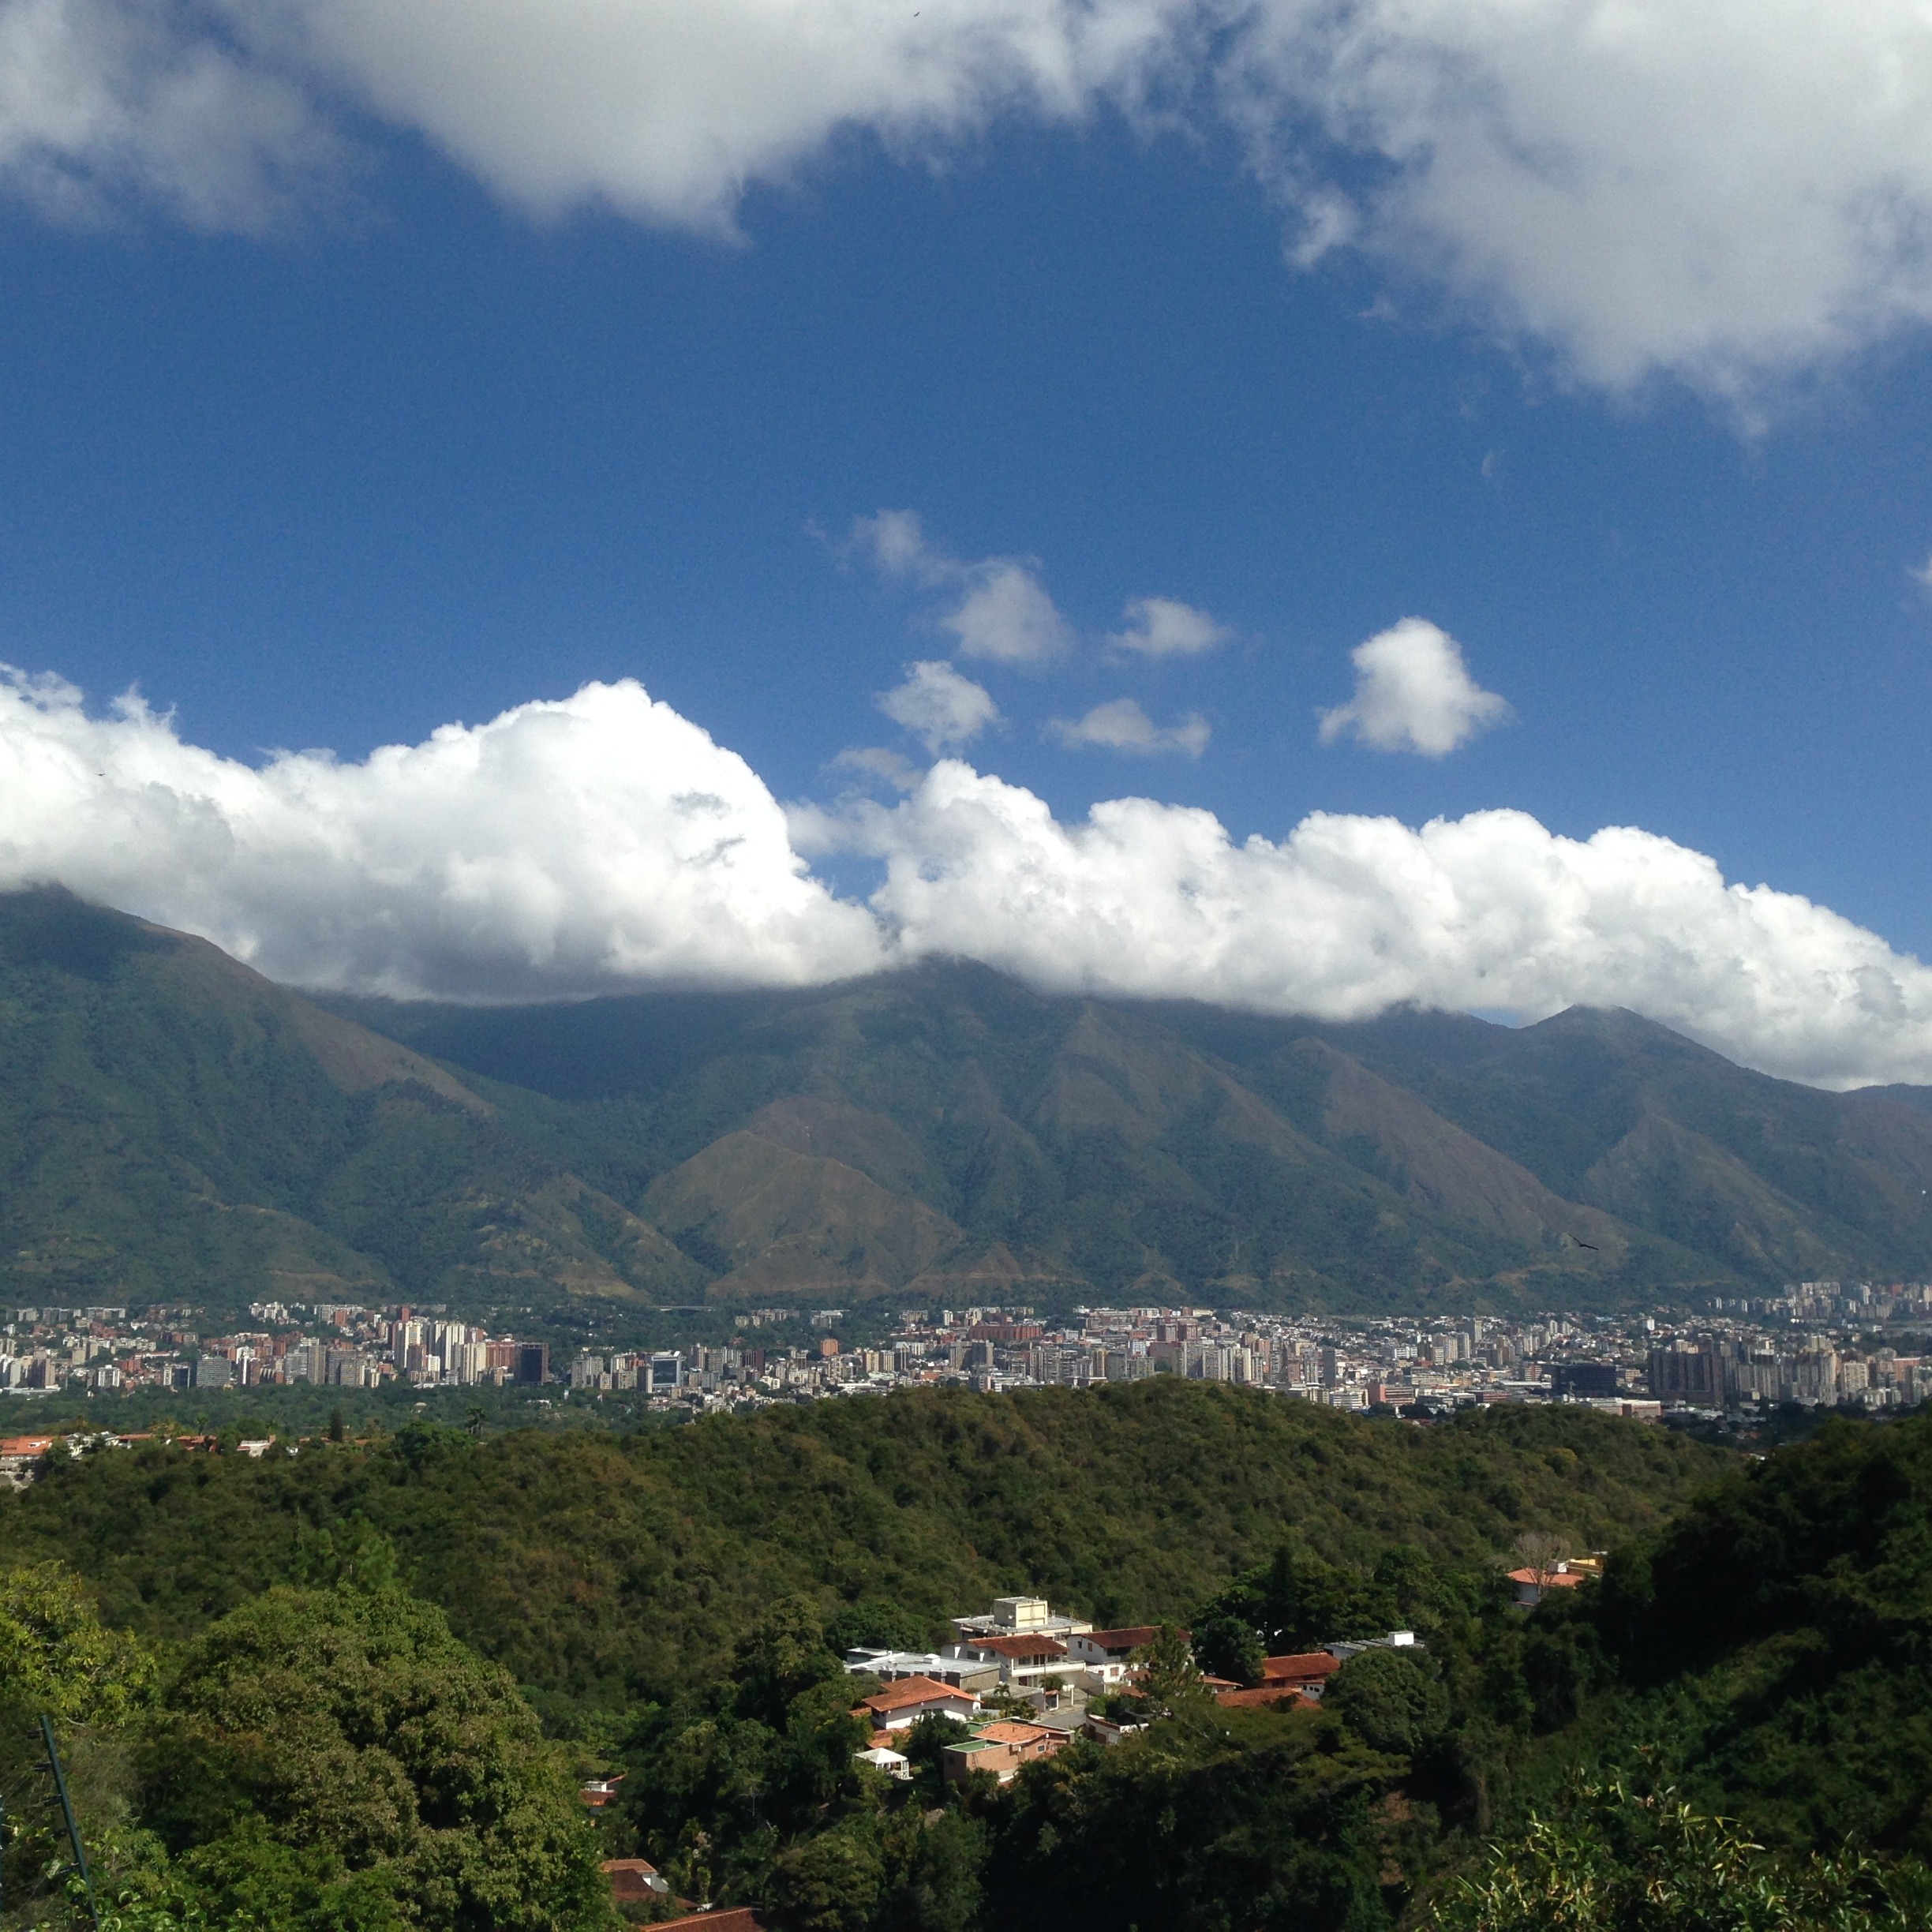
landscape, mountain, cloud, sky, hill, valley, mountain range, green, highland, caracas, alps, plateau, rural area, avila, landform, aerial photography, mountain pass, geographical feature, atmospheric phenomenon, atmosphere of earth, mountainous landforms